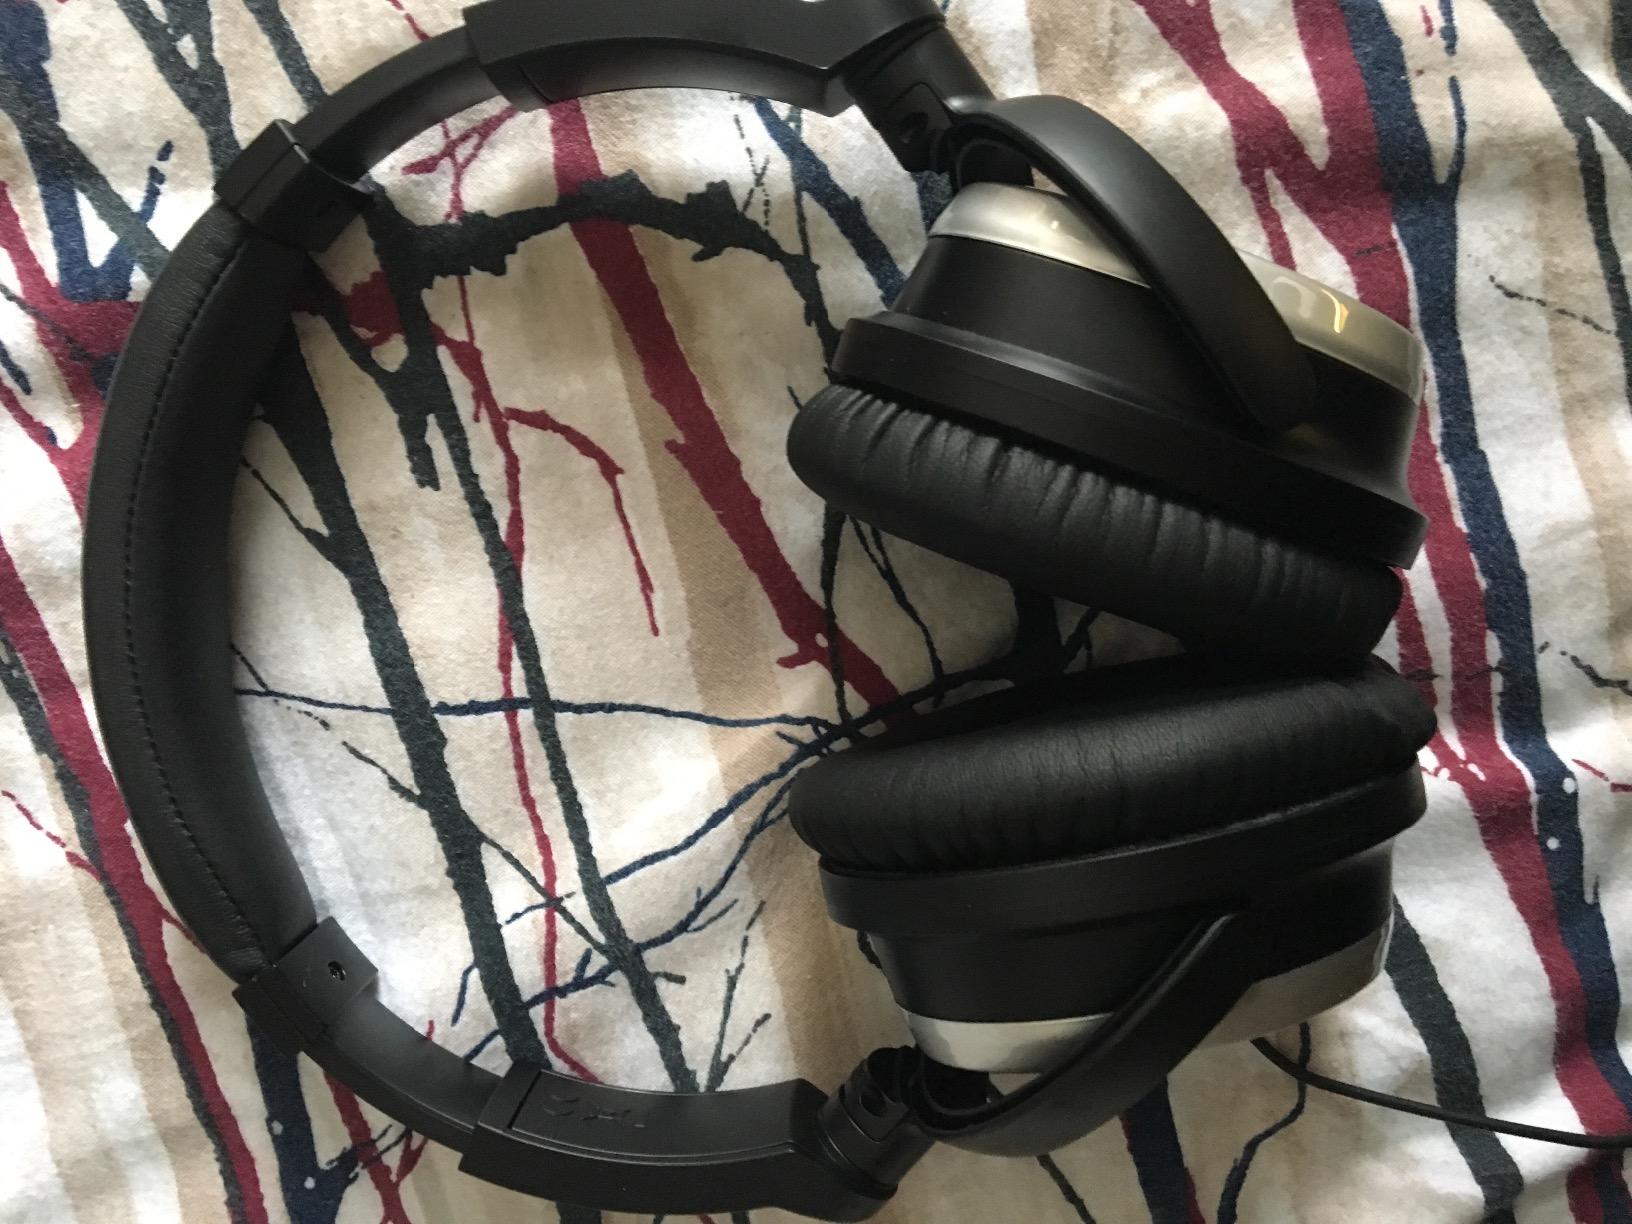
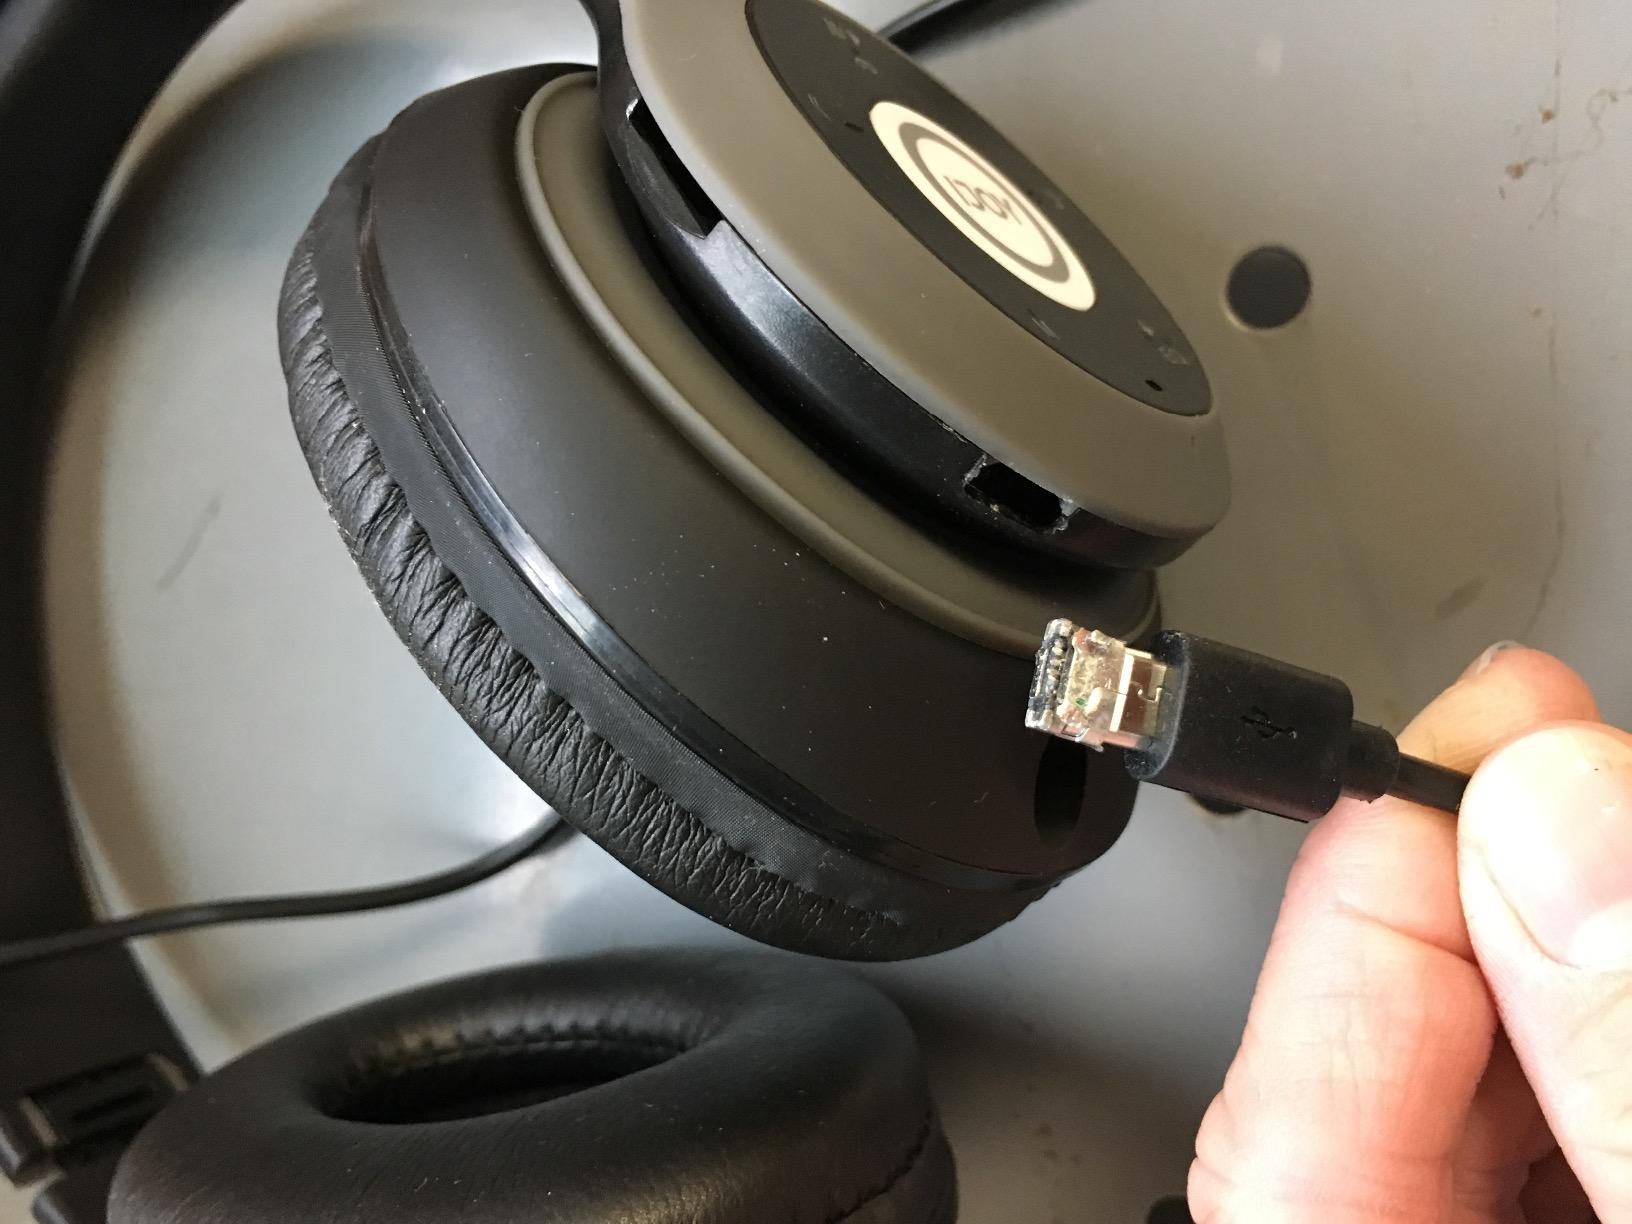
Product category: headphones
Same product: no